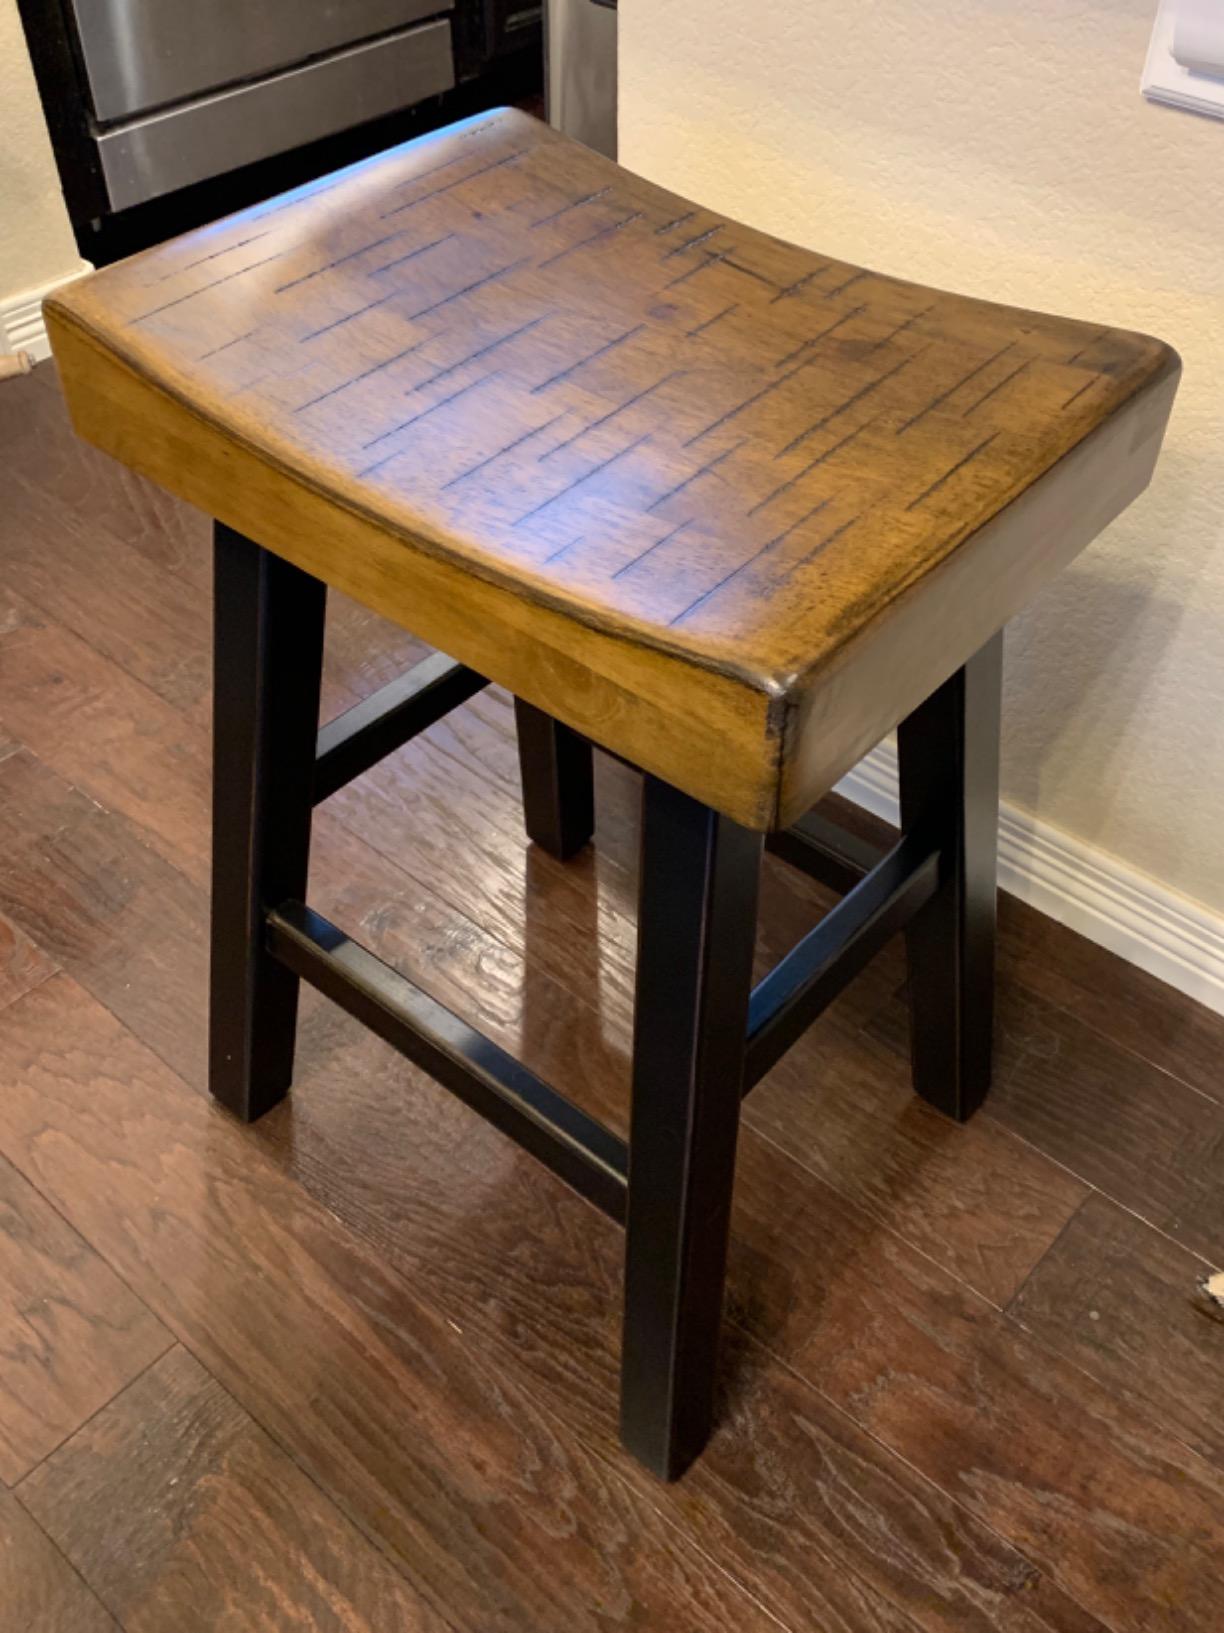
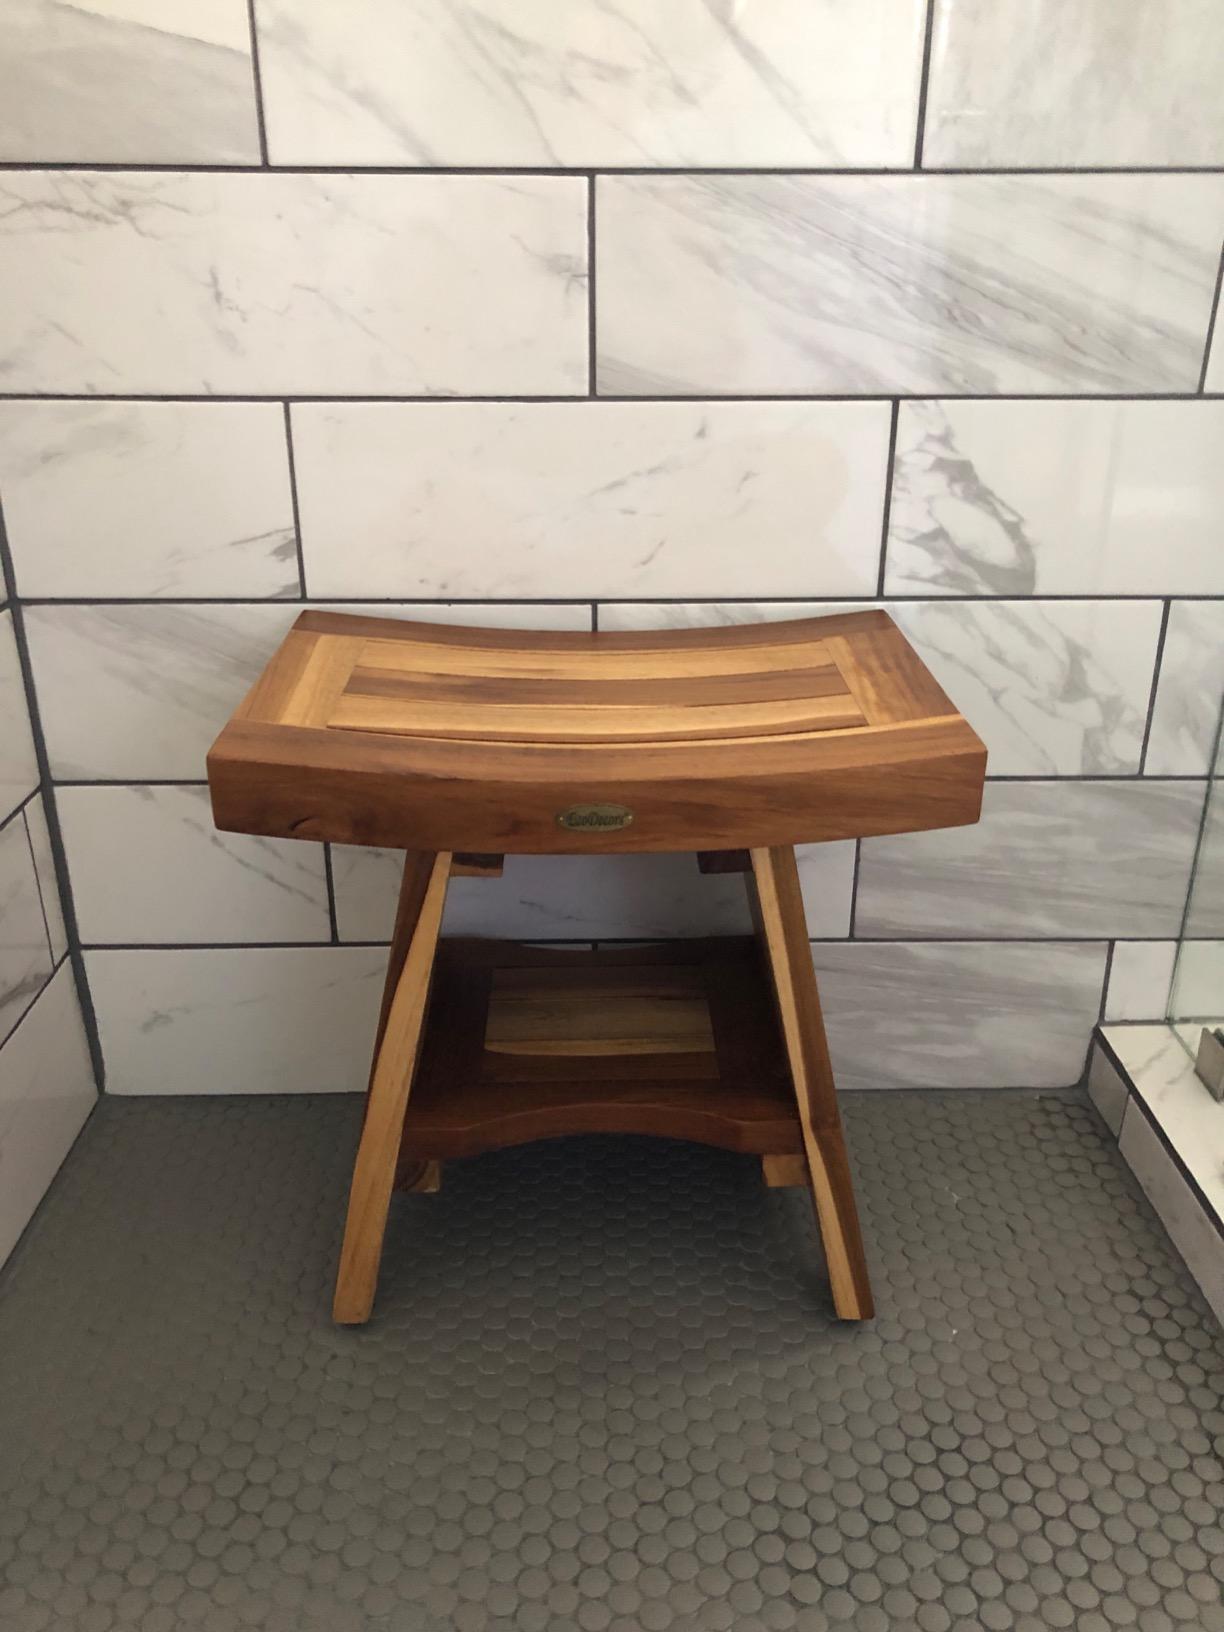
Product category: stool
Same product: no